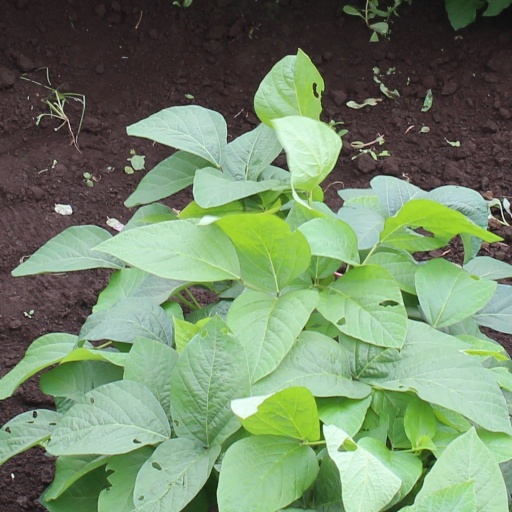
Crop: soybean